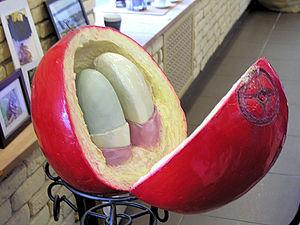
Saint-Pétersbourg..